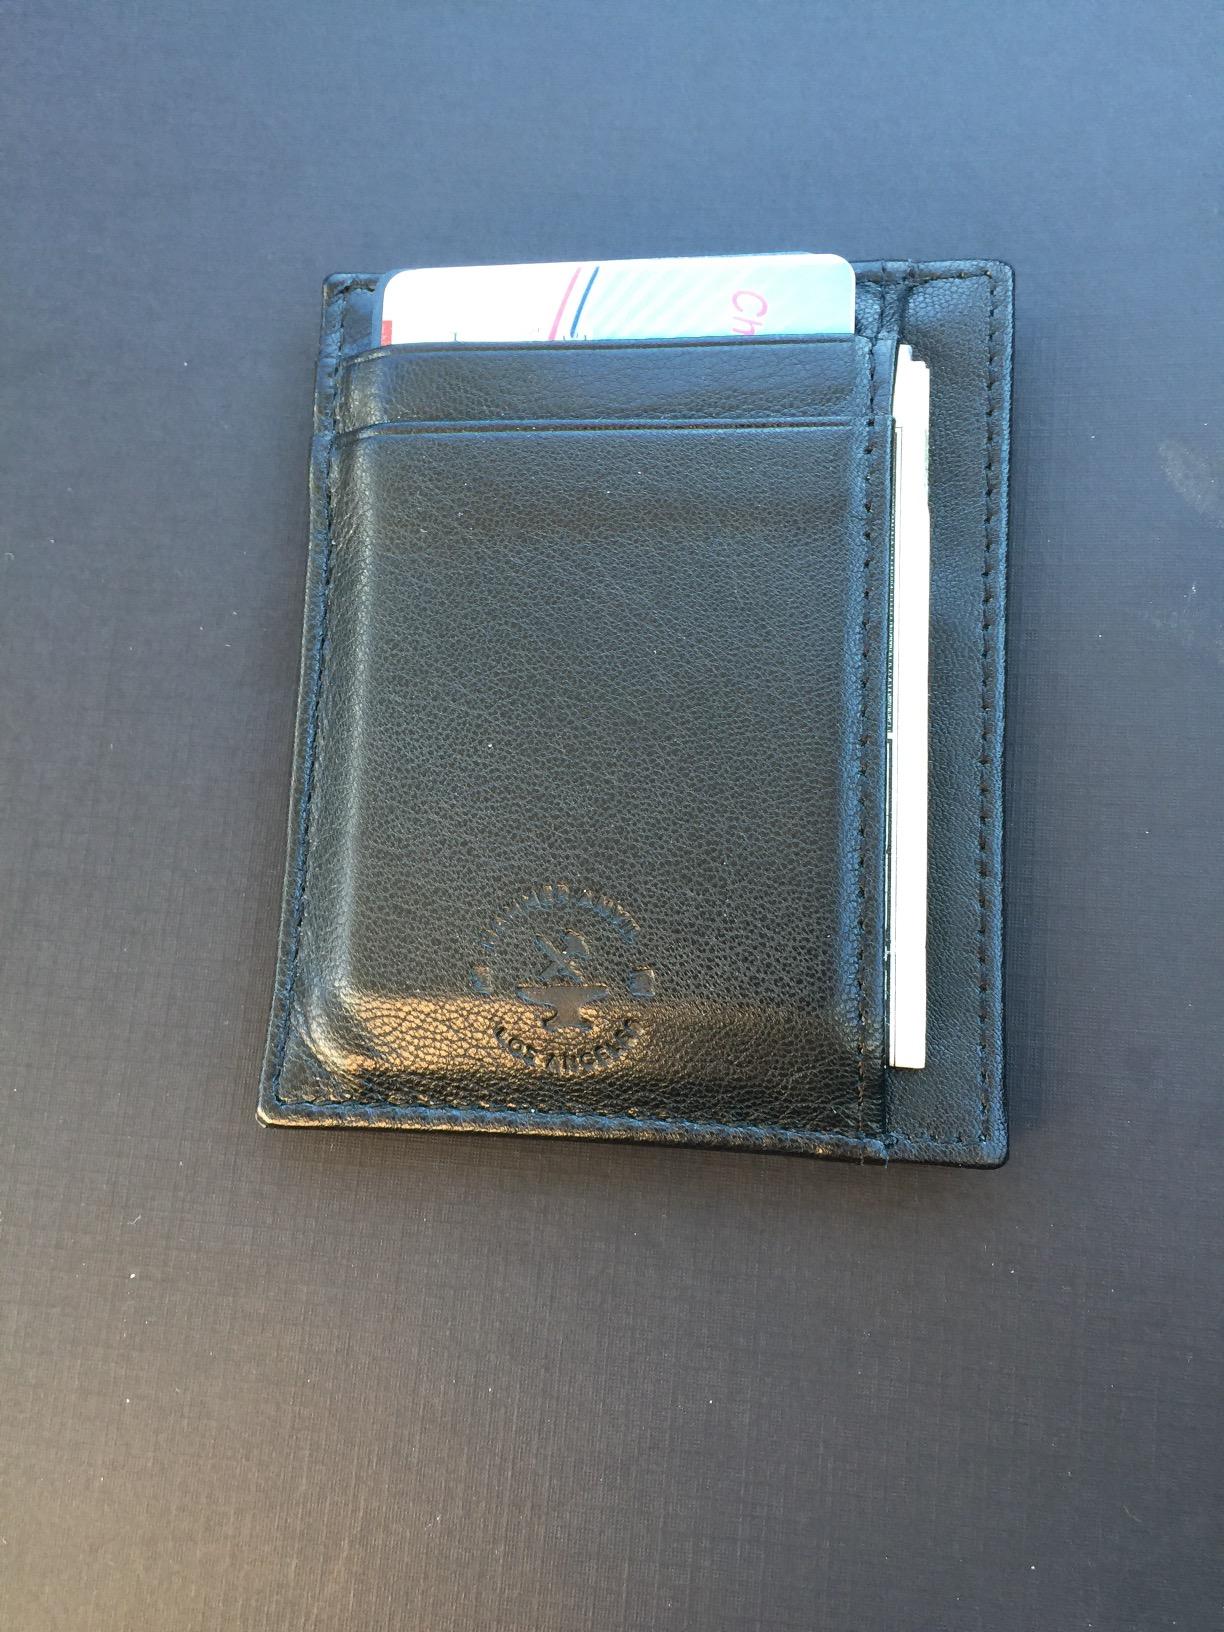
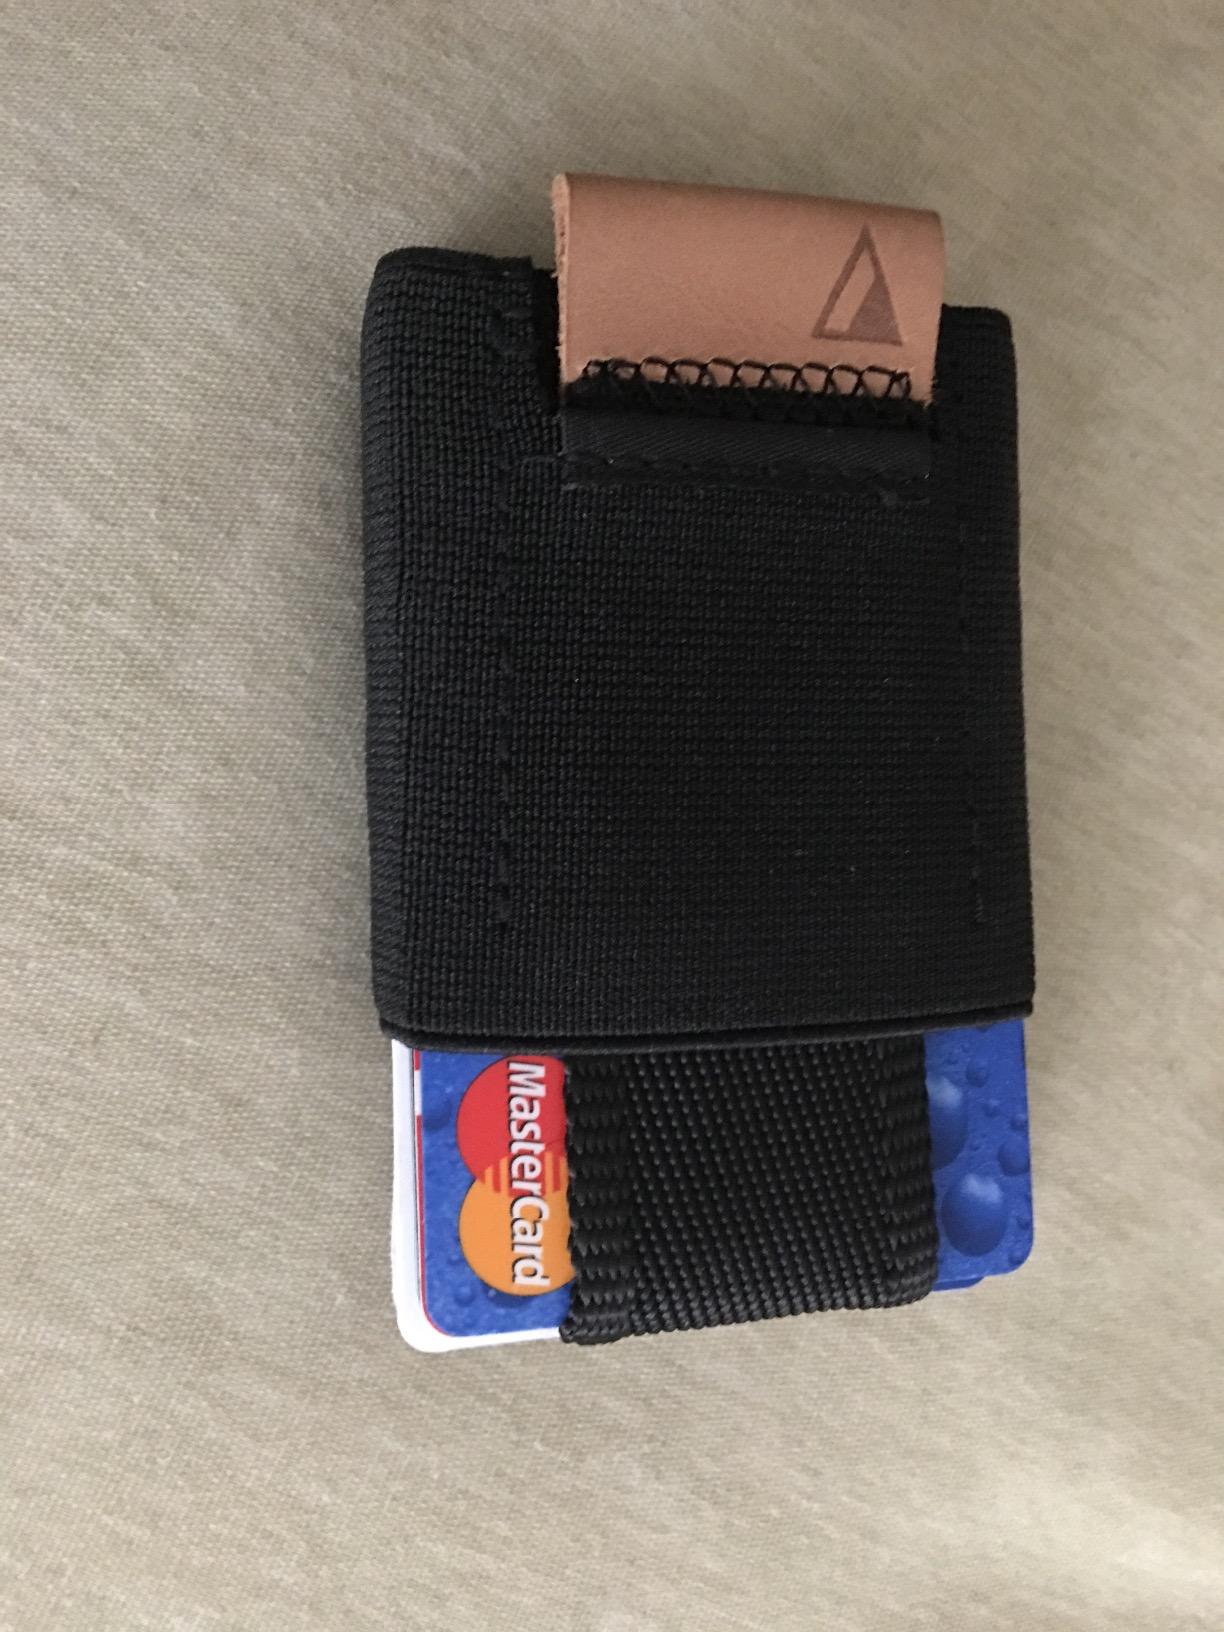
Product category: accessories_wallet
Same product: no